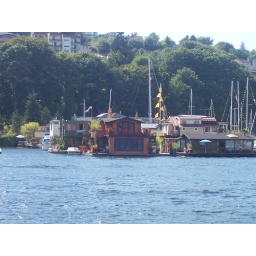
boat house in seattle